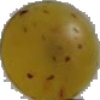
Label: Grape White 3